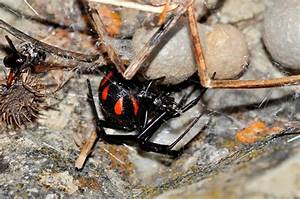
Label: spider